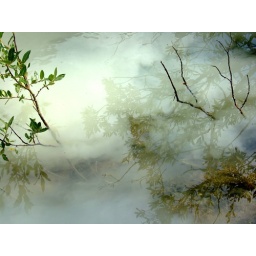
Rock flour mixing with clear water, a cool smoke in the water + mirror effect